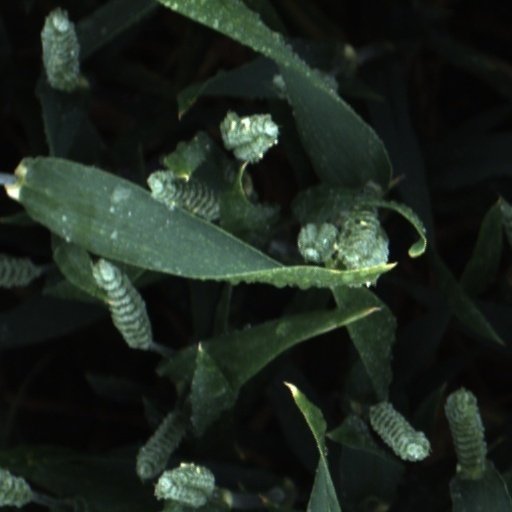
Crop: wheat